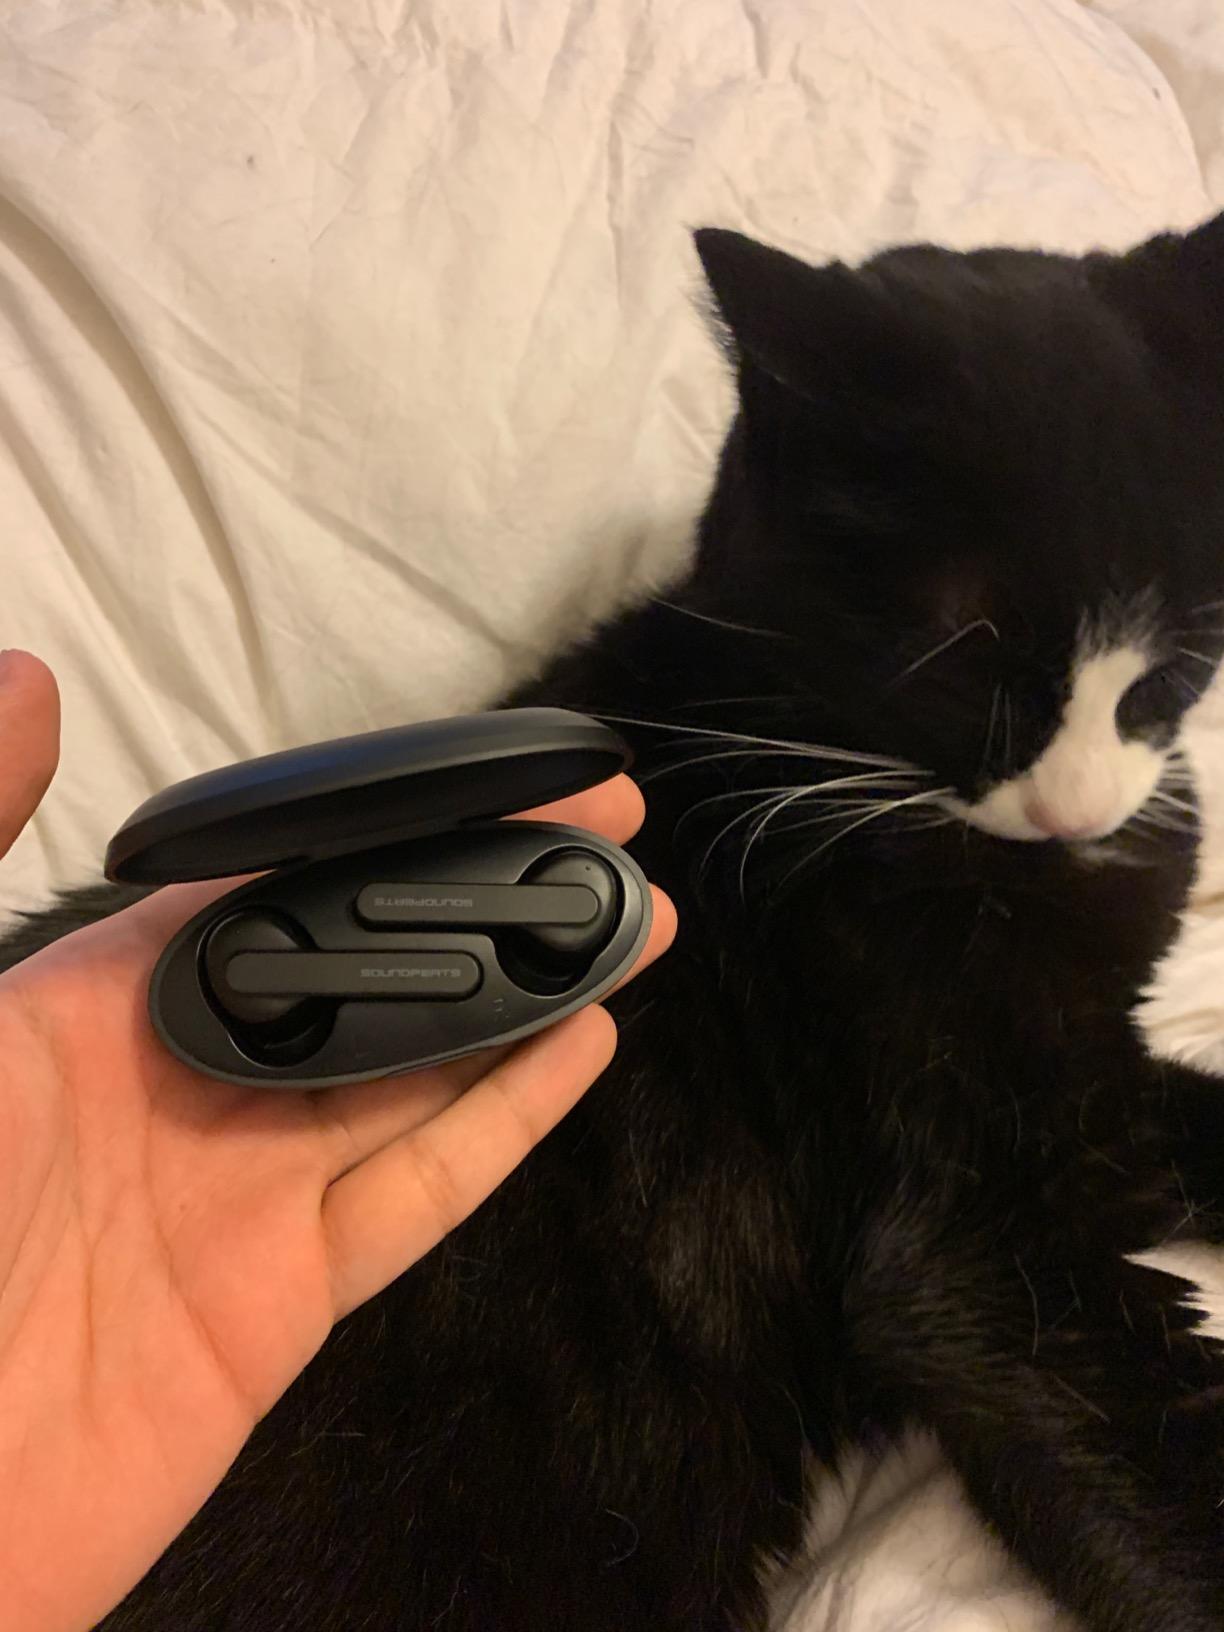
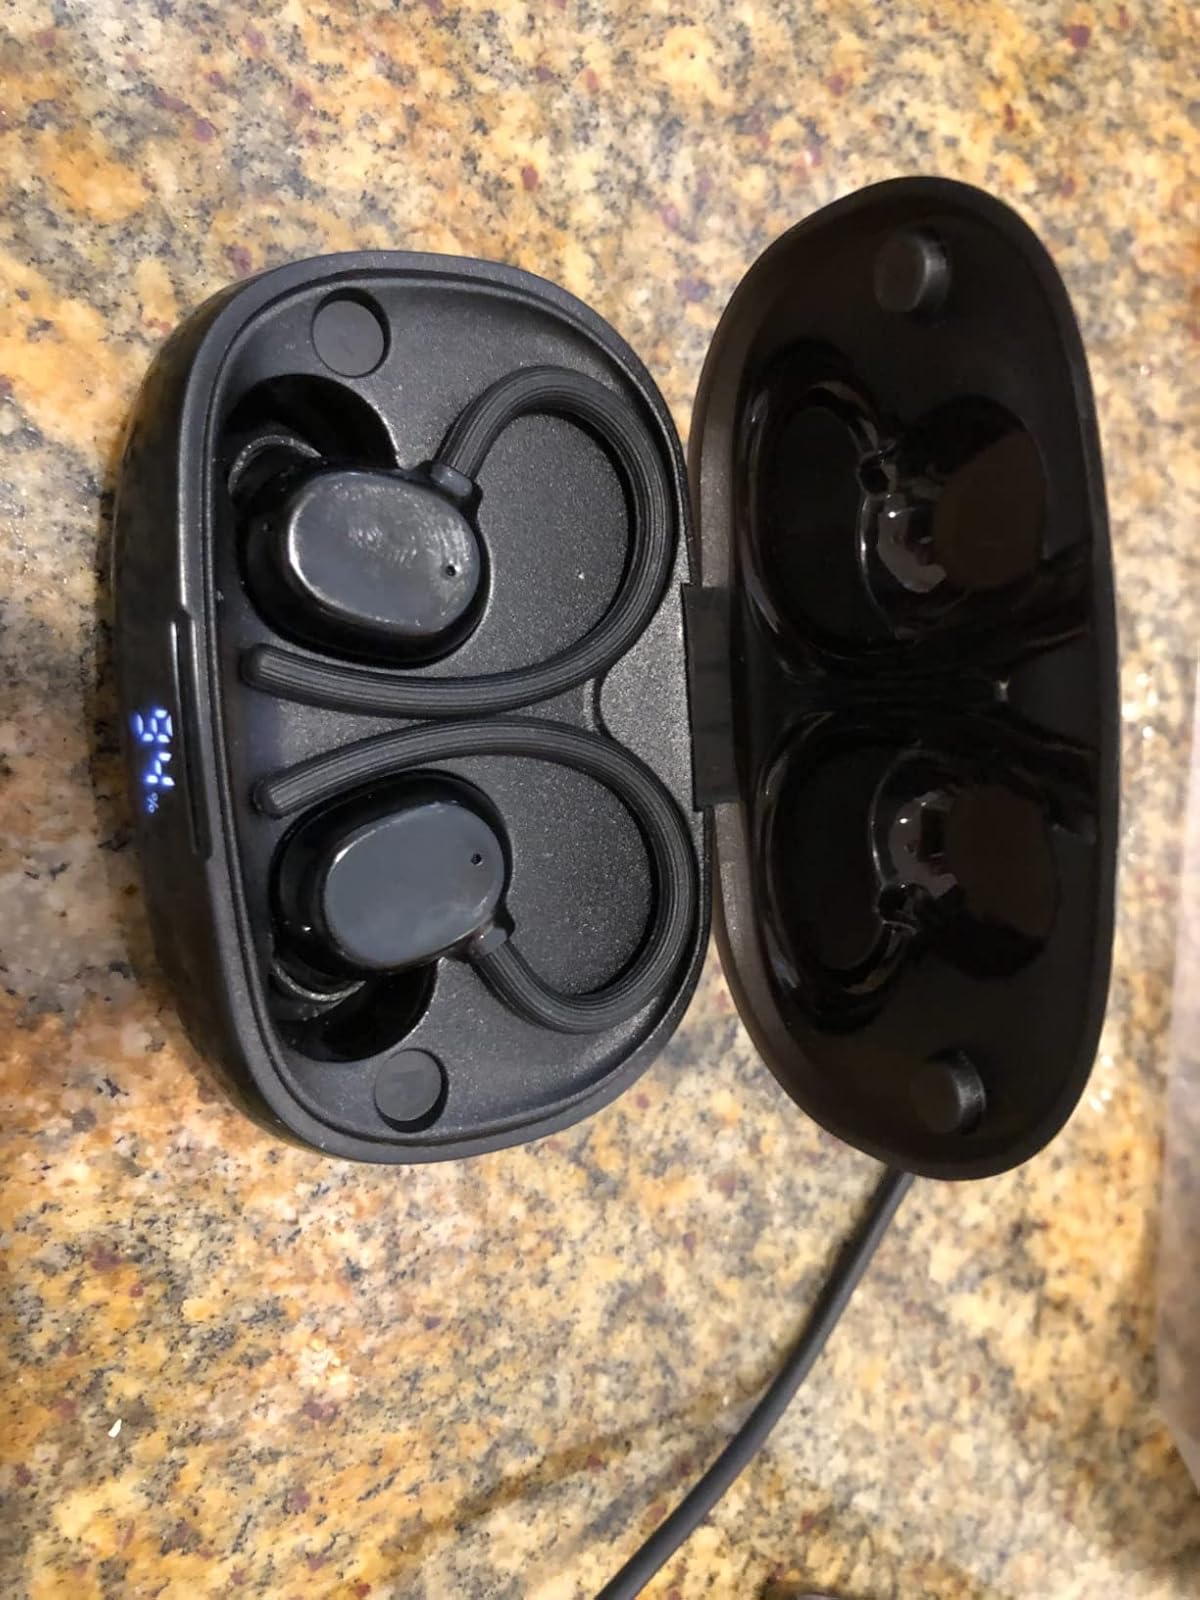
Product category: earbuds
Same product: no